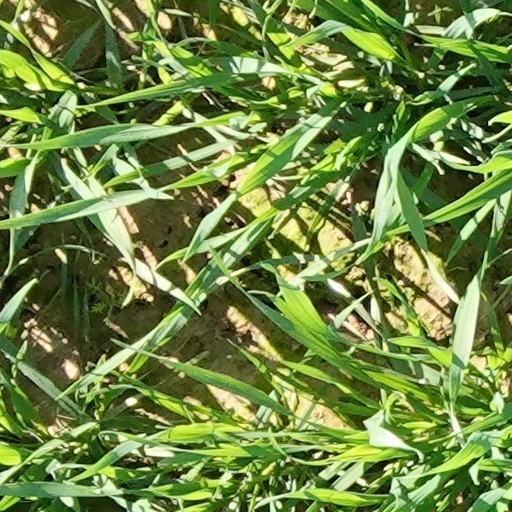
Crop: wheat